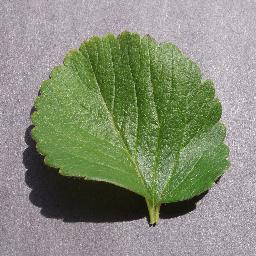
Label: Strawberry___healthy